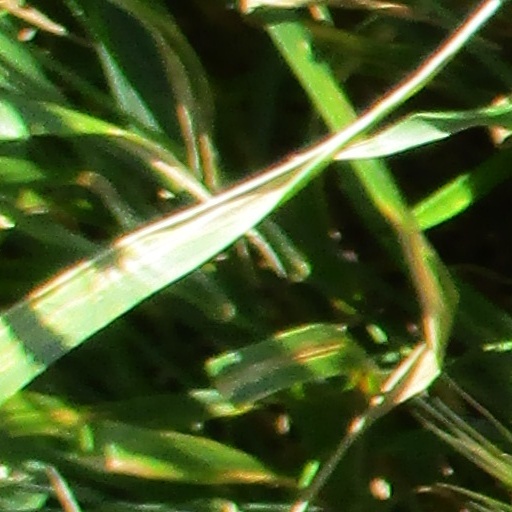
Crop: wheat